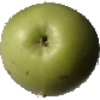
Label: Apple Granny Smith 1